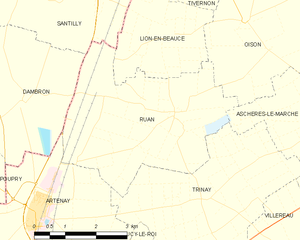
Ruan est une commune française située dans le département du Loiret en région Centre-Val de Loire.